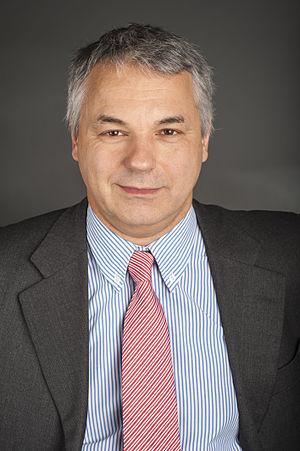
Niccolò Rinaldi est un homme politique italien, député européen depuis juin 2009, avec l'appui de l'Italie des valeurs, dont il est le chef de délégation au Parlement européen. En 2014, il choisit Choix européen et n'est pas réélu.